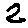
Label: 2